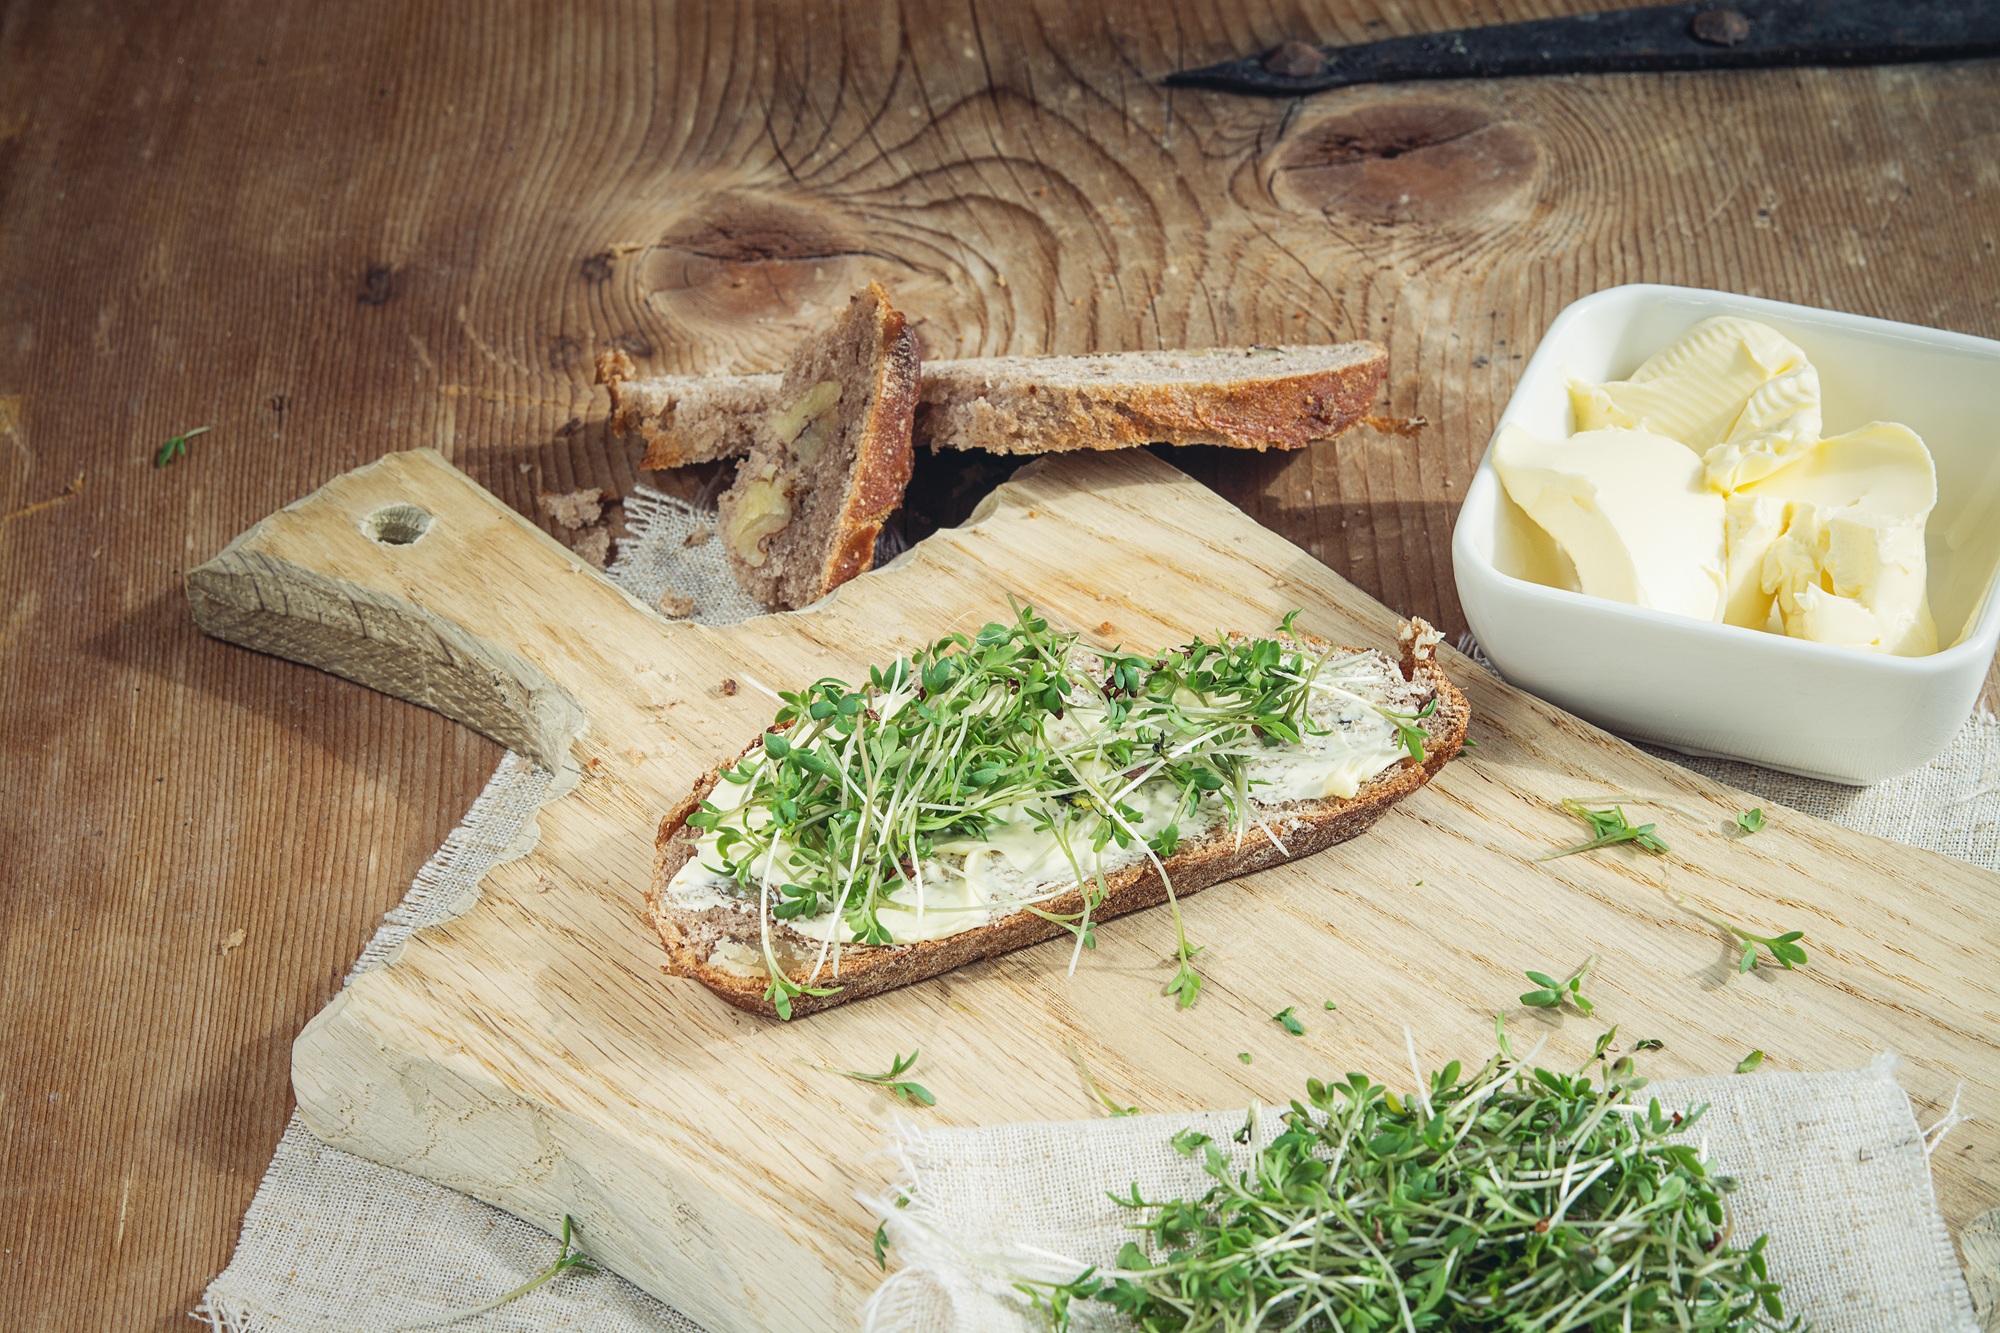
dish, food, green, produce, vegetable, close, bread, butter, nutrition, cutting board, cress, wooden board, land love, bread covering, bread and butter, cress bread